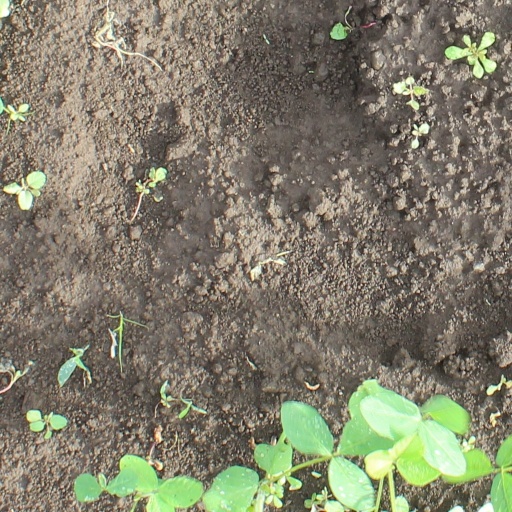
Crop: soybean